Drottningholm Palace

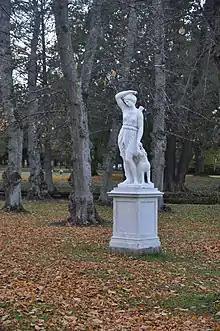
Statue of Diana

The gardens and park areas surrounding the castle and its buildings are one of the main attractions for the tourists that visit the palace each year. The gardens have been established in stages since the castle was built, resulting in different styles of parks and gardens.